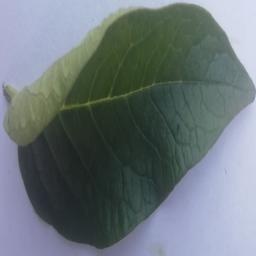
Etiqueta: Sana